Amateur boxing

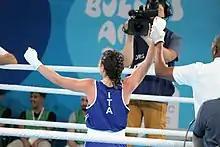
Amateur boxing matches typically ending with referee raising the winner's hand

Bouts which end this way may be noted in English or in French (which was the AIBA official language). Amateur boxing does not recognize terms "knockout", and "technical knockout", instead it use the following terms: